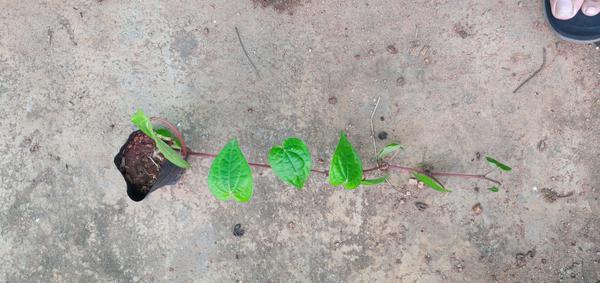
Plant: Betel